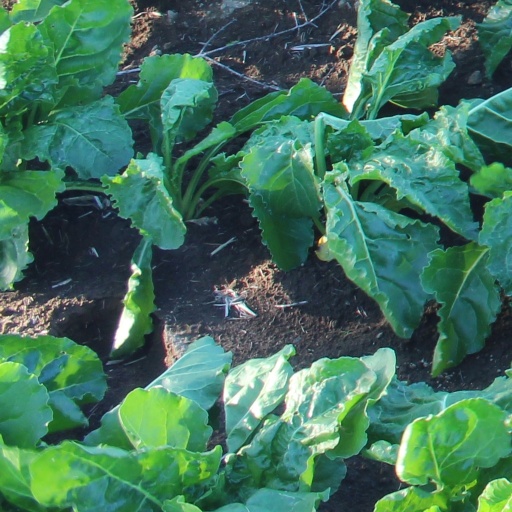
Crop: sugar beet